Hebron

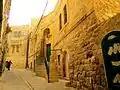
Old City of Hebron

After the Six-Day War in June 1967, Israel occupied Hebron along with the rest of the West Bank, establishing a military government to rule the area. In an attempt to reach a land for peace deal, Yigal Allon proposed that Israel annex 45% of the West Bank and return the remainder to Jordan. According to the Allon Plan, the city of Hebron would lie in Jordanian territory, and in order to determine Israel's own border, Allon suggested building a Jewish settlement adjacent to Hebron. David Ben-Gurion also considered that Hebron was the one sector of the conquered territories that should remain under Jewish control and be open to Jewish settlement. Apart from its symbolic message to the international community that Israel's rights in Hebron were, according to Jews, inalienable, settling Hebron also had theological significance in some quarters. For some, the capture of Hebron by Israel had unleashed a messianic fervor.